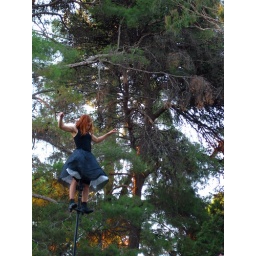
lost in a forest - strange fruit perform 'absolute pearl'womadelaide festival, botanic park, adelaide, south australia